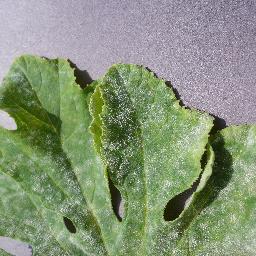
Label: Squash___Powdery_mildew